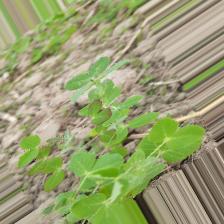
Label: Lentil Rust